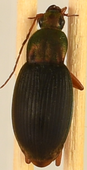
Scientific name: Chlaenius aestivus
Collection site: Smithsonian Environmental Research Center NEON (SERC), plot SERC_009